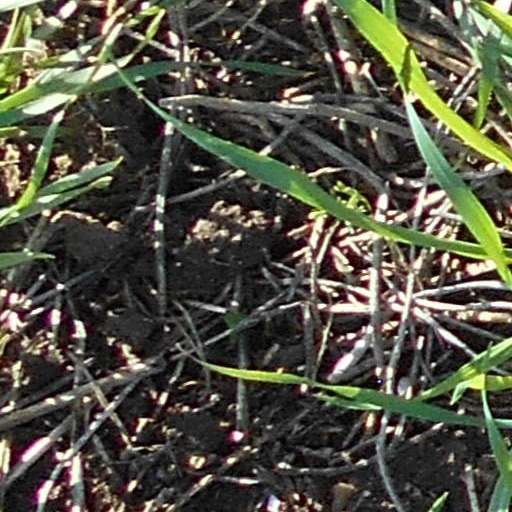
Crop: wheat